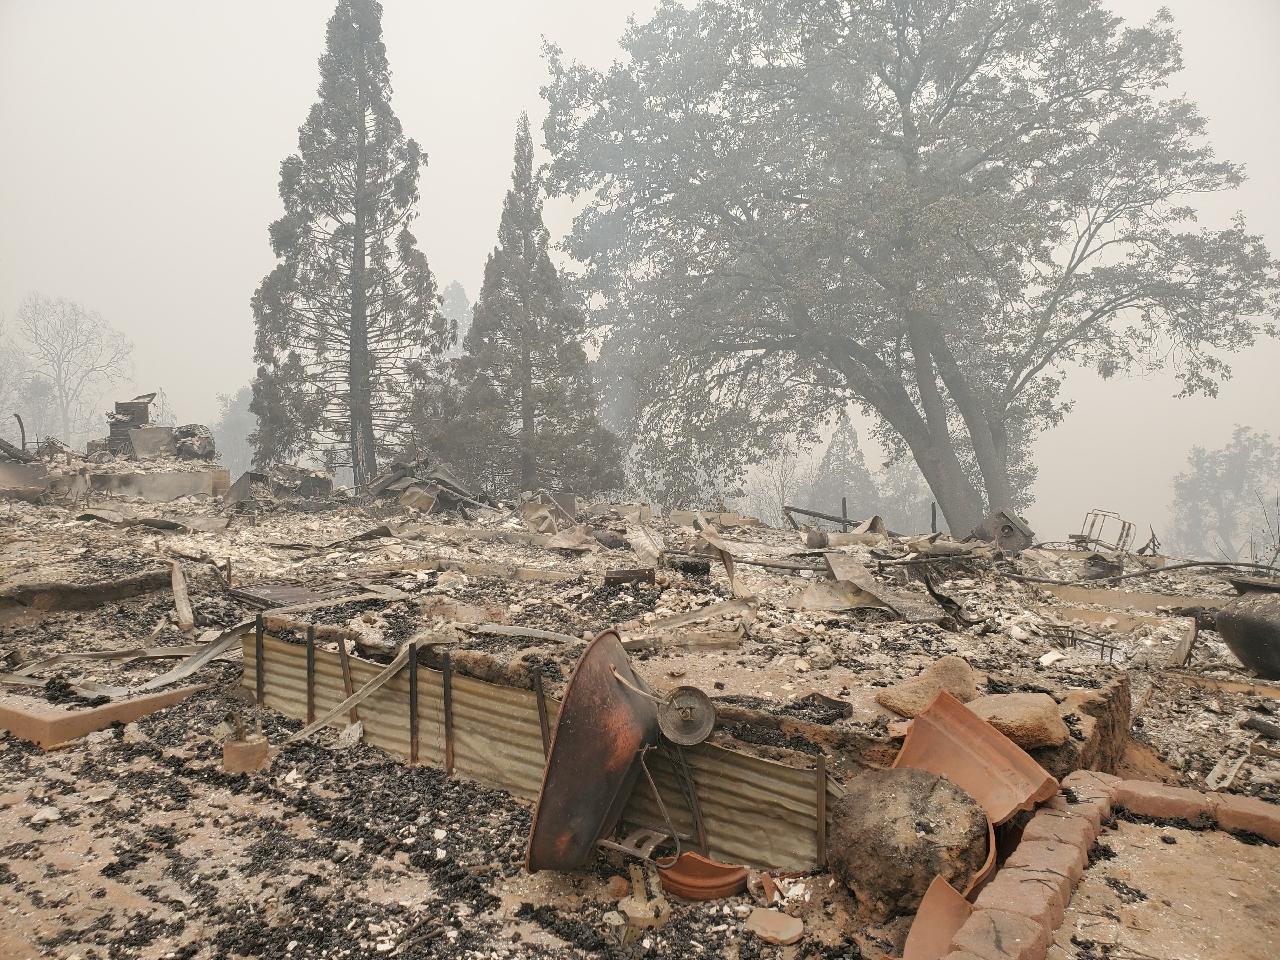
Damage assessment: destroyed